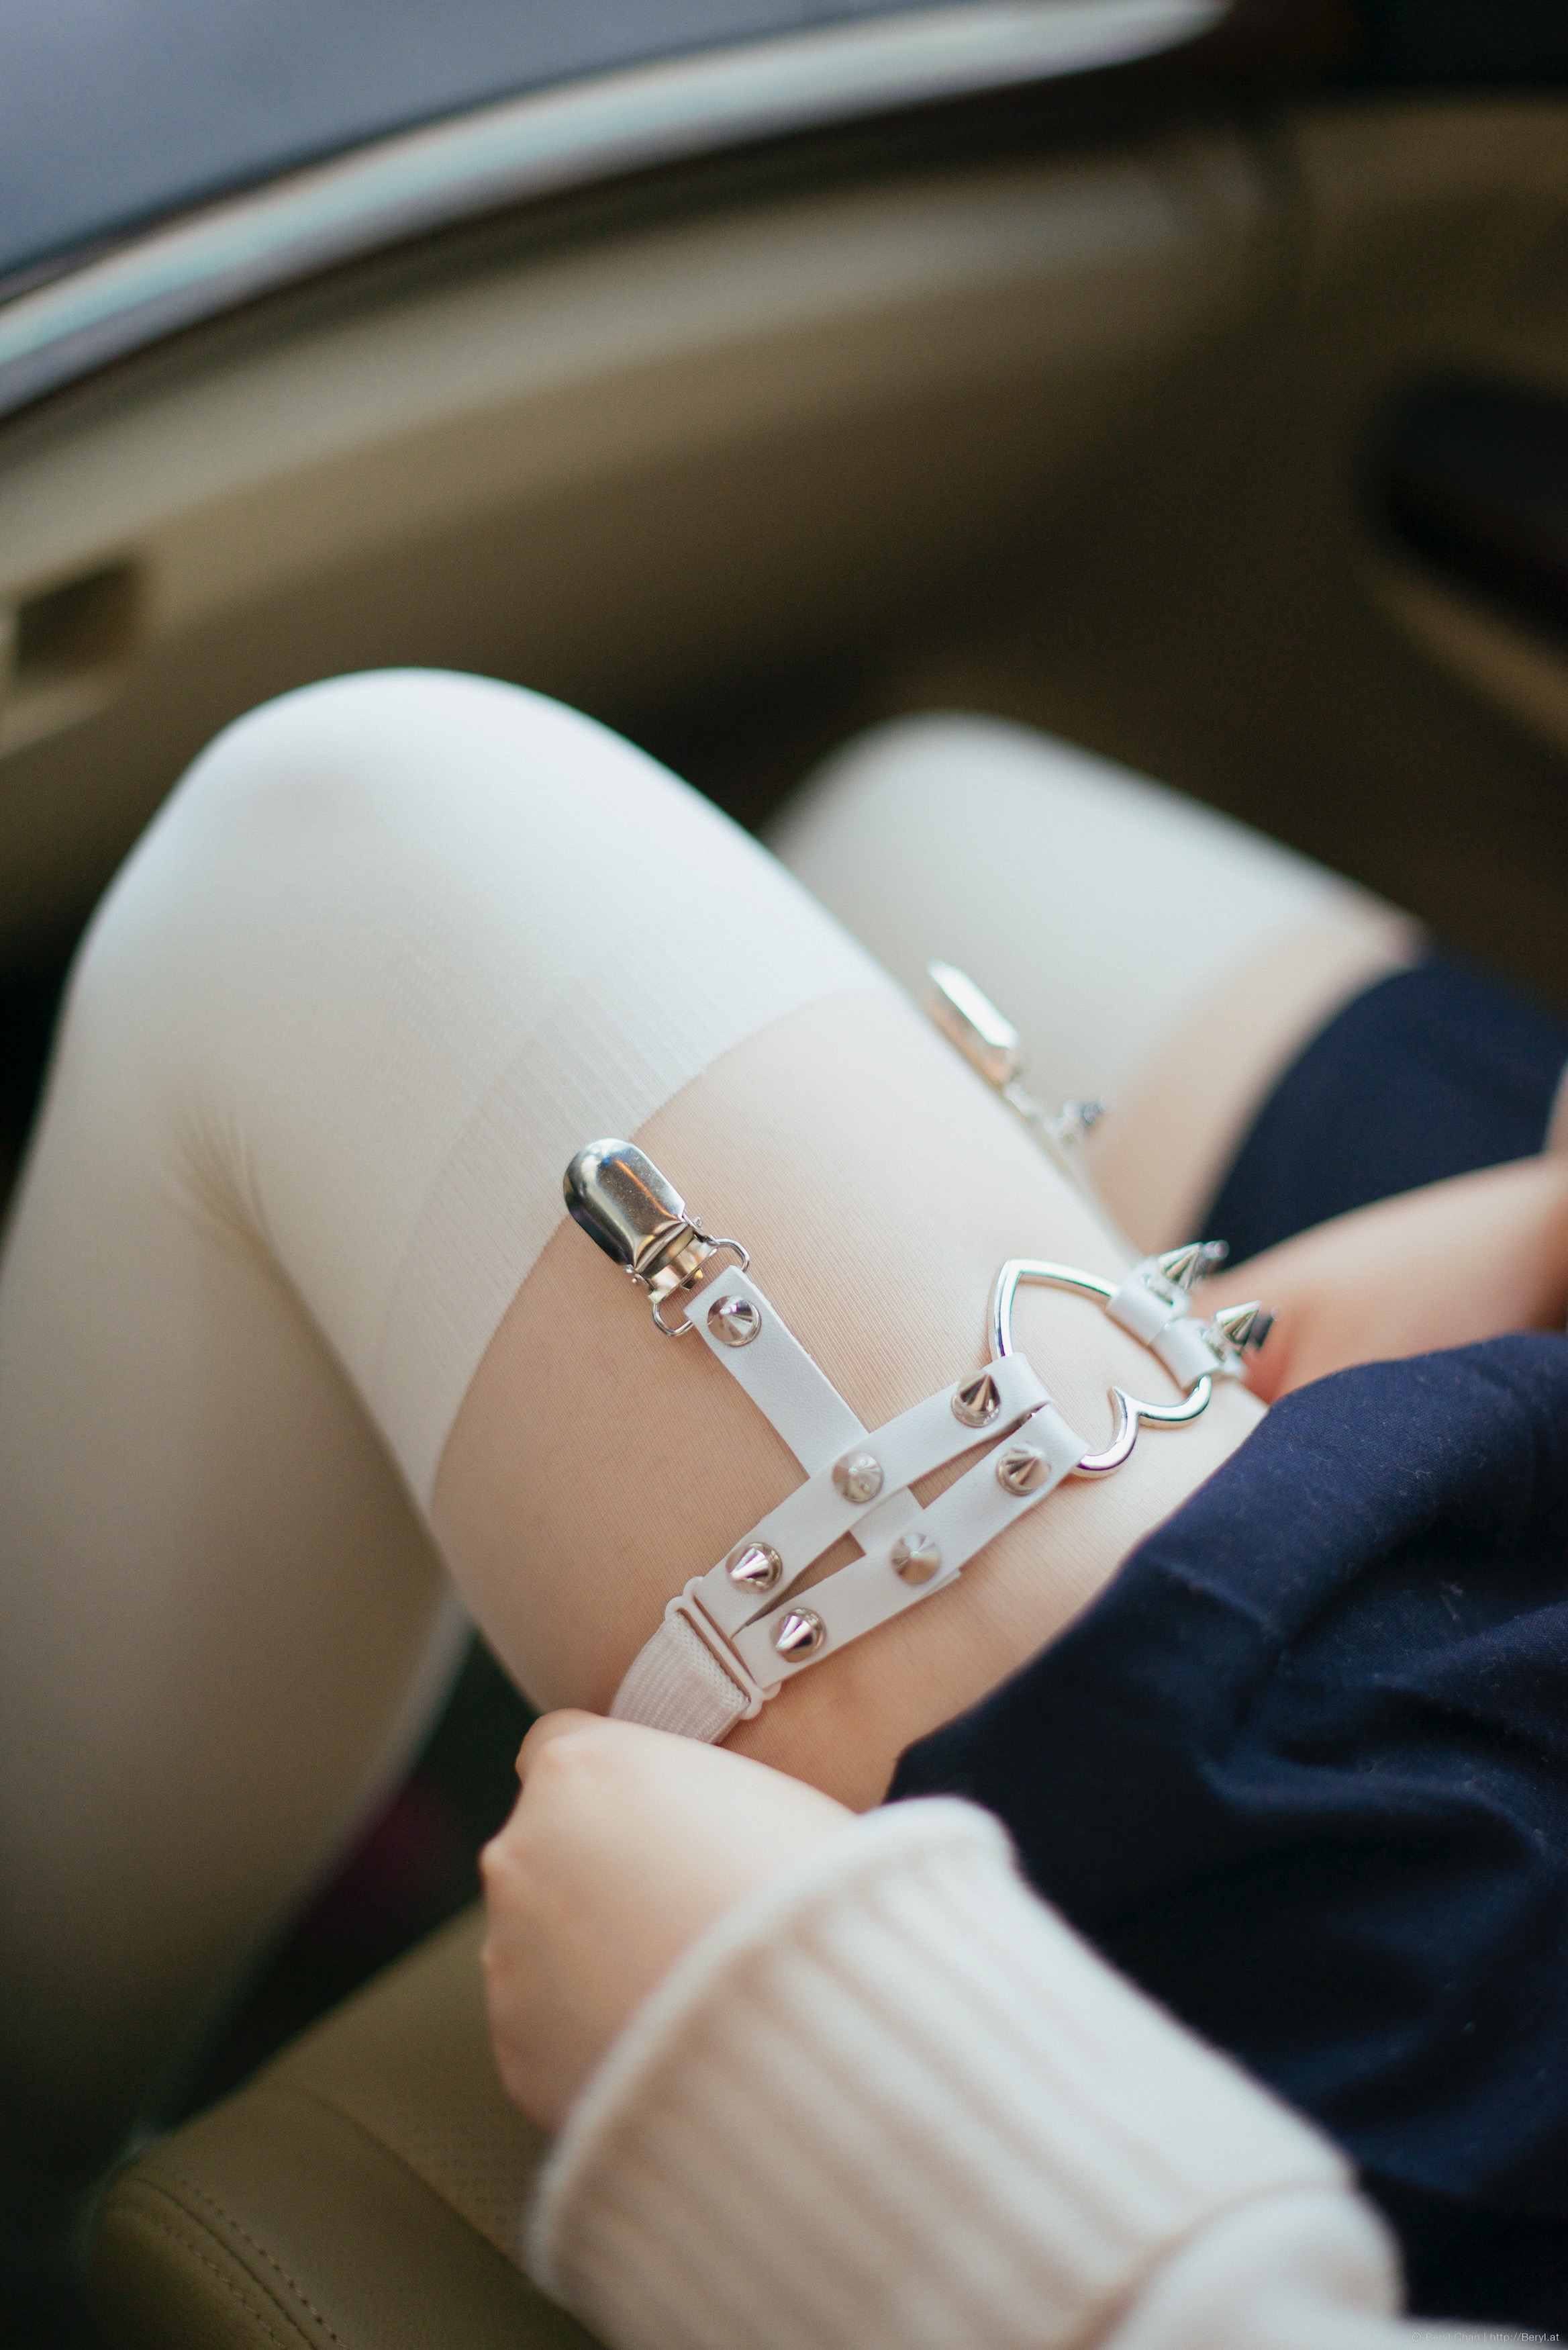
hand, girl, white, cute, leg, finger, clean, hands, legs, bright, tiny, beauty, faceless, uniform, school, skirt, socks, tights, kneehighsocks, kneesocks, pantyhose, afsnikkor50mmf14g, schoolgirl, kneehigh, dressing, fashion accessory